St Erth

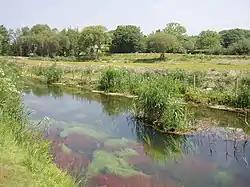
River Hayle near St Erth (church tower in distance)

St Erth is a civil parish and village in Cornwall, England, United Kingdom.